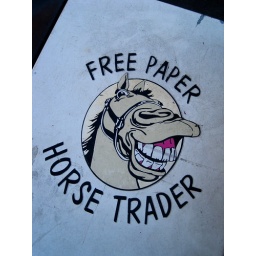
The Horse Trader is a free weekly paper found in newspaper stands around town. I just liked their logo.